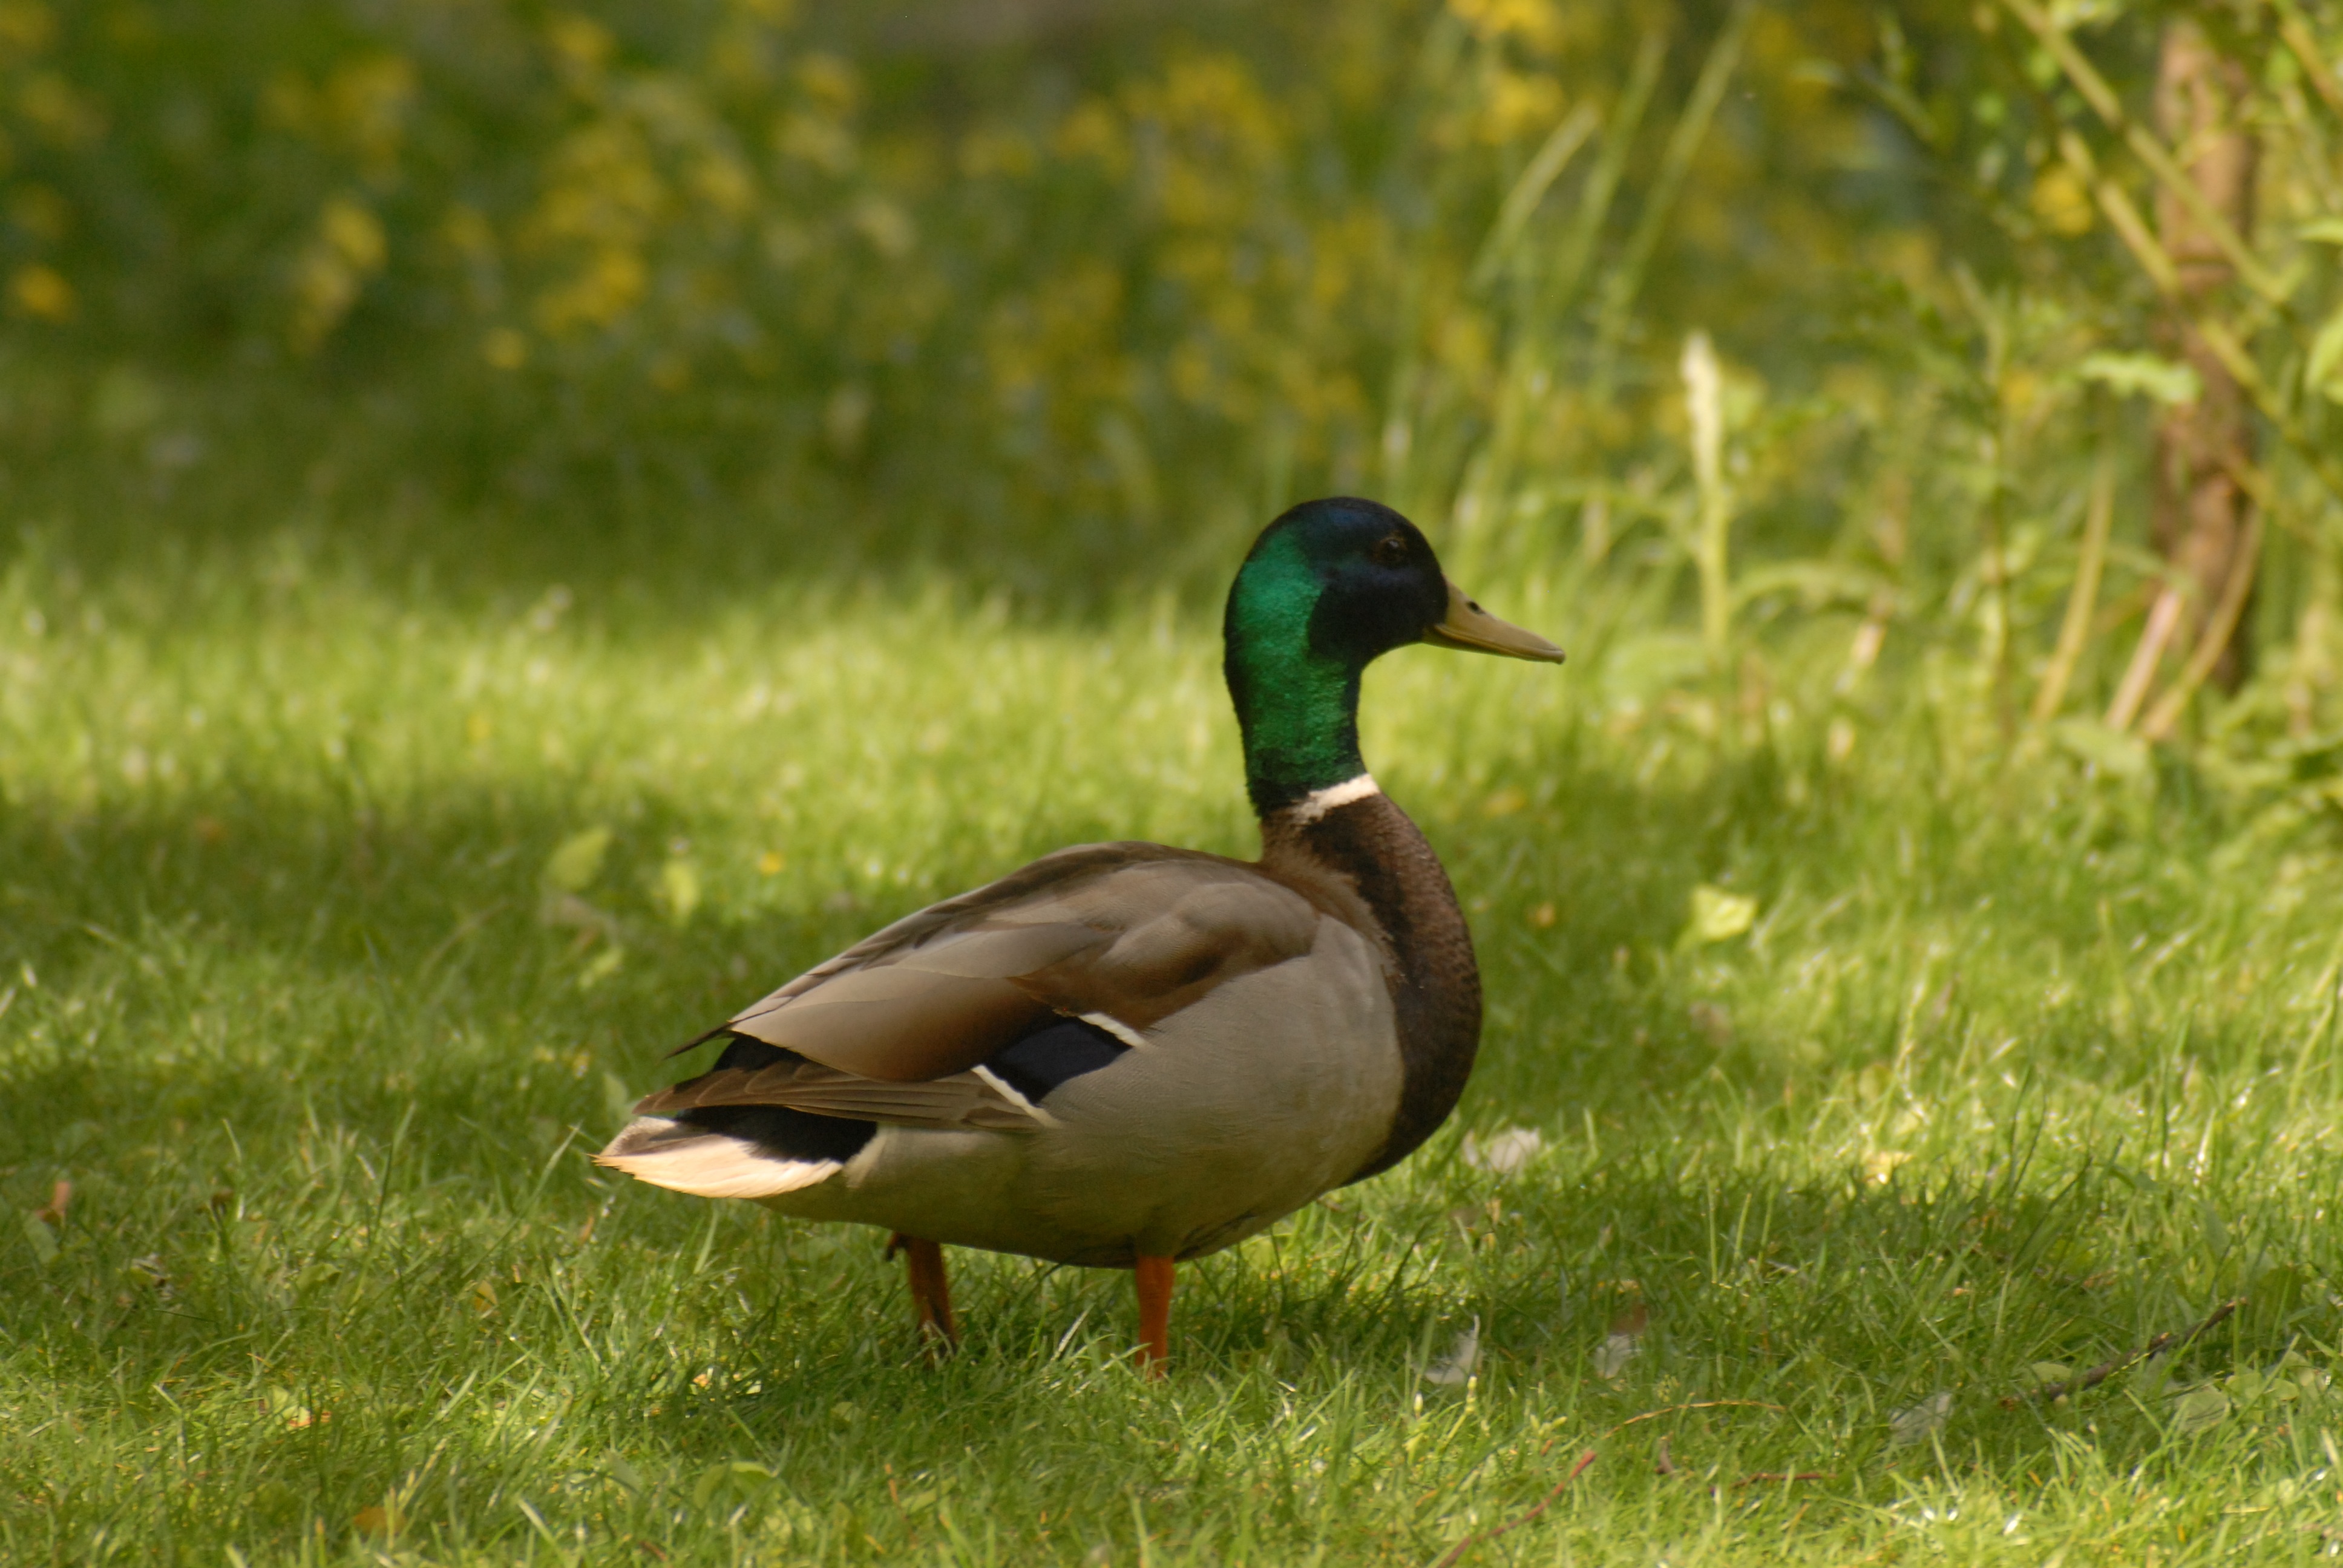
nature, grass, bird, meadow, prairie, wildlife, beak, park, fauna, poultry, duck, goose, vertebrate, waterfowl, water bird, mallard, canard, ducks geese and swans